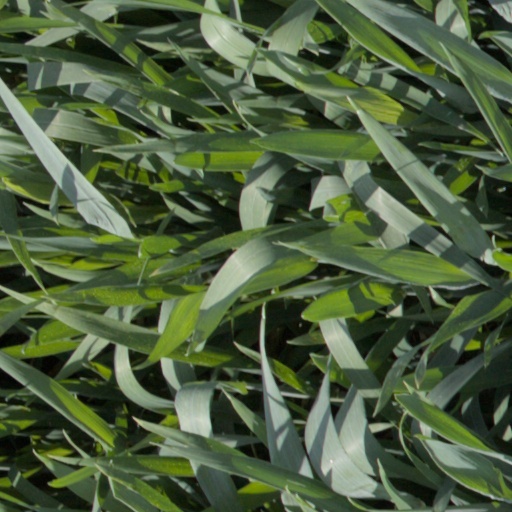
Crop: wheat